36th Rifle Division

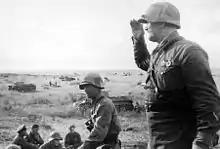
The commander of the 149th Motor Rifle Regiment before the offensive

The division fought during the Battles of Khalkhin Gol in summer 1939. On 28 May, the division's 149th Motor Rifle Regiment, led by Major Ivan Remizov, was transported by truck to Khalkhin Gol from Tamsag Bulag. Due being sent into the battle piecemeal, the regiment had "little effect on operations". On the morning of the 29th the Soviet and Mongolian troops were able to push back the Japanese troops two kilometers. In early June, the division was sent into the battle as a reinforcement, less one regiment. On 8 July, Remizov was killed in action and later awarded the title Hero of the Soviet Union posthumously.